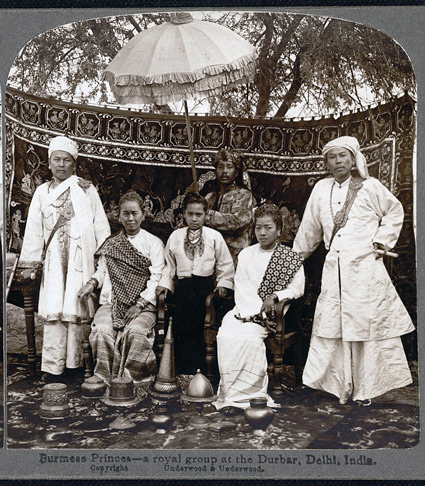
ไทใหญ่

| group = ไทใหญ่
| native_name = တႆး ไต๊
| flag = Flag of Shan State.svg
| flag_caption = ธงชาติของชาวไทใหญ่
| image = Shan saophas (sawbwas) at the Durbar, Delhi, India.jpg
| pop = ประมาณ 4–6 ล้านคน
| region1 = (ส่วนใหญ่อยู่ใน)
| pop1 = ประมาณ 5 ล้านคน
| languages = ภาษาไทใหญ่, ภาษาพม่า, ภาษาจีน, ภาษาอัสสัม, ภาษาไทยกลาง และภาษาไทยถิ่นเหนือ
| religions = ส่วนใหญ่นับถือพระพุทธศาสนานิกายกึงจอง ส่วนน้อยนับถือนิกายกึงโยน
ไทใหญ่ ชาน หรือ ฉาน (, "ไต๊"; , ; ) หรือ เงี้ยว (ซึ่งเป็นคำเรียกที่ไม่สุภาพ) คือกลุ่มชาติพันธุ์หนึ่งที่พูดภาษาตระกูลขร้า-ไท และเป็นกลุ่มชาติพันธุ์ขนาดใหญ่อันดับสองของประเทศพม่า ส่วนมากอาศัยในรัฐฉานและบางส่วนอาศัยอยู่บริเวณดอยไตแลง ชายแดนระหว่างประเทศไทยกับประเทศพม่า ชาวไทใหญ่มีประมาณ 4–6 ล้านคน โดยเดอะเวิลด์แฟกต์บุ๊กให้จำนวนประมาณการที่ 5 ล้านคนทั่วประเทศพม่า ซึ่งเท่ากับประมาณร้อยละ 10 ของประชากรพม่าทั้งหมด แต่มีไทใหญ่หลายแสนคนที่ได้อพยพเข้าสู่ประเทศไทย เพื่อหนีปัญหาทางการเมืองและการหางาน ตามภาษาของเขาเองจะเรียกตัวเอง "ไต"หรือ "ไท" มีหลายกลุ่ม เช่น ไทแหลง คำตี่|ไทคำตี่ ไทอาหม ไทพ่าเก และไทมาว แต่กลุ่มใหญ่ที่สุดคือ ไตโหลง "ไต" = ไท และ "โหลง" ("หลวง") = ใหญ่ หรือที่คนไทยเรียกว่า ไทใหญ่ จะเห็นได้ว่าภาษาไทและภาษาไทยคล้ายกันบ้างแต่ไม่เหมือนกัน ชาวไทใหญ่ถือวันที่ 7 กุมภาพันธ์ เป็นวันชาติ
== ประวัติ ==
ชาวไทใหญ่ หรือ ฉาน หรือ ฌาน เป็นกลุ่มคนกลุ่มหนึ่งที่อยู่ในเขตประเทศพม่า|พม่า ตอนใต้ของประเทศจีน|จีน และภาคเหนือ (ประเทศไทย)|ภาคเหนือของประเทศไทย ชาวไทใหญ่ที่อยู่ในเขตประเทศจีน เรียกตนเองว่าเป็นไทเหนือด้วยถือว่าอาศัย อยู่ทางเหนือของแม่น้ำคง (สาขาของแม่น้ำสาละวิน) และจะเรียกชาวไทใหญ่ในพม่า ว่าเป็นไทใต้ ในประเทศไทย มีชาวไทใหญ่อพยพเข้ามาอาศัยอยู่ในจังหวัดจังหวัดแม่ฮ่องสอน|แม่ฮ่องสอน จังหวัดเชียงราย|เชียงราย และจังหวัดเชียงใหม่|เชียงใหม่ จากตอนใต้ของประเทศจีนเมื่อประมาณศตวรรษที่ 17
== ที่มาของชื่อ ==
คำว่า “ ไทใหญ่ “ เป็นชื่อที่ชาวไทใหญ่คุ้นเคยมานาน ควบคู่กับคำที่ชาวไทใหญ่มักขนานนามตนเองว่า “ ไทใหญ่น้อย ” แต่นอกเหนือจากชาวไทใหญ่ในประเทศไทยแล้วไม่มีคน รู้จักคำว่า ไทใหญ่ ชาวไทใหญ่เรียกตนเองว่าไต ชาวพม่าเรียกชาวไทใหญ่ว่า “ ชาน ” หรือ “ ฉาน “ ซึ่งเป็นต้นเค้าให้ชาวตะวันตกเรียกชาวไทใหญ่ และยังเรียกไทยวน|ชาวไทยวน หรือชาวไทยภาคเหนือว่า “ชานสยาม” (Siamese Shan)อีกด้วย เพราะเนื่องจากชาวตะวันตกเห็นว่าคนสองกลุ่มนี้มีวัฒนธรรมที่ใกล้เคียงกัน
ในขณะที่ภาษาจิ่งเผาะ|ชาวกะชีนหรือจิ่งเผาะเรียกว่า “ อะซาม ” ชาวอาชาง ชาวปะหล่อง และชาวว้าเรียกว่า “ เซียม ” คำทั้งหมดนี้มาจากรากเหง้าของคำเดิมคือ “ สยาม ” สาม หรือ “ ซาม ” ทั้งสิ้น ส่วนชาวจีนฮั่นมีวิธีเรียกชาวไทใหญ่ที่แตกต่างออกไป คือ ใช้คำที่แสดงลักษณะของชนชาติ มาขนานนาม เช่น เรียกว่า พวกเสื้อขาว (ป๋ายยี) พวกฟันทอง (จินฉื่อ) พวกฟันเงิน (หยินฉื่อ ) พวกฟันดำ (เฮยฉื่อ) และยังมี ชื่ออื่นๆ เช่น เหลียว หลาว หมางหมาน พวกเยว่ร้อยเผ่า และหยี เป็นต้น จีนจะมีการเรียกชื่อชาวไทใหญ่เปลี่ยน แปลงไปตามระยะเวลาทางประวัติศาสตร์
=== ชื่อที่ชาวพม่าใช้เรียก ===
“ชาน” คือชื่อที่ชาวพม่าใช้เรียกชาวไทใหญ่
=== ชื่อที่ชาวไทยใช้เรียก ===
“เงี้ยว” เป็นคำที่ชาวล้านนาในแถบจังหวัดเชียงใหม่|เชียงใหม่ใช้เรียกชาวไทใหญ่ ส่วนชาวจังหวัดเชียงราย|เชียงรายเรียกชาวไทใหญ่ว่า “ไตใหญ่” ส่วนชาวไทย|ชาวไทยภาคกลางเรียกชาวไทใหญ่ว่า “ไทใหญ่” โดยการเรียกชื่อนี้มีมาแต่สมัยอยุธยาแล้ว โดย ซีมง เดอ ลา ลูแบร์ ราชทูตของพระเจ้าหลุยส์ที่ 14 แห่งฝรั่งเศส ถามคนอยุธยาว่า “คนไทยมีที่ไหนบ้าง” โดยเธอบอกว่า “คนไทยมีทั้ง ไทใหญ่และไทน้อย” และเธอยังบอกว่าตนเป็นไทน้อย แสดงให้เห็นว่าคนอยุธยาคือชาวไทน้อยและมองคนไทใหญ่ว่าไม่ต่างจากตนถือว่าเป็นคนไทยเหมือนกัน
"“อนึ่ง ชาวสยามที่ข้าพเจ้ากล่าวถึงนี้ เรียกตัวเองว่าไทน้อย (Tai Noe) คือสยามน้อย (Little Siam) ตามที่ข้าพเจ้าได้รับคำบอกเล่า ยังมีคนอีกจำพวกหนึ่งซึ่งป่าเถื่อนที่สุดเรียกกันว่าไทใหญ่ (Tai Yai) คือสยามใหญ่ (Great Siam) อันเป็นพวกที่อยู่ทางเขตเขาภาคเหนือ”" อ้างใน
=== ชื่อที่ชาวต่างชาติใช้เรียก ===
==== ชาวอังกฤษ ====
“ชาน” คือชื่อที่ชาวอังกฤษใช้เรียกชาวไทใหญ่ โดยเรียกตามชาวพม่า
==== ชาวจีน ====
“ต้าป๋ายยี” “ป๋ายยี” “จินฉื่อ” “เฮยฉื่อ” คือคำที่ชาวจีนฮั่นใช้เรียกชาวไทใหญ่
== อิทธิพลของพม่า ==
ประวัติศาสตร์ไทใหญ่เต็มไปด้วยเรื่องราวของสงคราม จนการเรียนประวัติศาสตร์ของชาวไทใหญ่กลายเป็นวิชาต้องห้ามมาตั้งแต่สมัยอังกฤษปกครอง อิทธิพลทางวัฒนธรรมของพม่าในไทใหญ่จึงมีมาก ซึ่งเกี่ยวพันกับประวัติศาสตร์และการเมือง กล่าวคือเมื่อพม่ามีอิทธิพลทางการปกครองก็จะเกณฑ์ให้เจ้าฟ้าไทใหญ่ส่งลูกชายและลูกสาวไปเมืองหลวงพม่า เจ้าหญิงเจ้าชายเหล่านี้จึงได้รับวัฒนธรรมพม่ามา และนำกลับมาเผยแพร่แก่ประชาชนไทใหญ่ในรูปแบบของภาษา ดนตรี นาฏศิลป์ และขนบธรรมเนียมประเพณีต่าง ๆ Cite book | title=History of Burma | author=Arthur P. Phayre, Sir | year=1967 | pages=108109 | edition=2 | publisher=Susil Gupta | location=London |isbn=0-678-07264-7 เช่น เกิดความนิยมว่า วรรณคดีที่ไพเราะซาบซึ้งควรมีคำพม่าผูกผสมผสานกับคำไท‘Mae Sai Evacuated as Shells Hit Town’. "Bangkok Post". 12 พฤษภาคม 2002.‘Mortar Rounds Hit Thai Outpost, 2 Injured’. "Bangkok Post". 20 มิถุนายน 2002. p.1.
== ถิ่นที่อยู่ปัจจุบัน ==
ชาวไทใหญ่มีถิ่นกำเนิดอยู่ที่รัฐฉาน ประเทศพม่า เรียกตัวเองว่า "คนไต" ส่วนชาวล้านนามักเรียกว่า "เงี้ยว" มีเมืองหลวงที่ถือกำเนิดคือ ตองจี มีเมืองต่าง ๆ ที่เป็นเมืองของชาวไทใหญ่มาแต่โบราณ ได้แก่ เมืองแสนหวี สี่ป้อ น้ำคำ หมู่เจ เมืองนาย เมืองปั่น เมืองยองห้วย เมืองกาเล เมืองยาง เมืองมีด เป็นต้น
นอกจากนั้นยังมีชาวไทใหญ่อพยพมาอยู่ในประเทศไทย เช่น จังหวัดแม่ฮ่องสอน จังหวัดเชียงราย และอำเภอเชียงดาว อำเภอเวียงแหง ทางตอนเหนือของจังหวัดเชียงใหม่ และยังมีที่อยู่อาศัย ทางตะวันตกเฉียงใต้ของมณฑลยูนาน ประเทศจีน เช่น เมืองมาว เมืองวัน เมืองหล้า เมืองขอน เป็นต้น และบางส่วนของรัฐอัสสัม ประเทศอินเดีย โดยเฉพาะที่ตำบลซ้างปานี แขวงเมืองสิพพสาครและอรุณาจัลประเทศ
== วัฒนธรรม ==
=== สังคมและประเพณี ===
ไฟล์:Shan peacock dance.jpg|thumb|ฟ้อนนกกิงกะหร่า เป็นการรำที่เลียนแบบอากัปกิริยาของนกเช่น ขยับปีก ขยับหาง บิน กระโดดโลดเต้นไปมาตามจังหวะของกลอง
ชาวไทใหญ่มักประกอบอาชีพเกษตรกรรมและการค้าขาย นับถือศาสนาพุทธควบคู่กับภูตผีและสิ่งศักดิ์สิทธิ์ ที่มีวิธีการปฏิบัติอย่างเคร่งครัด ส่วนใหญ่อยู่ในรูปของเทวดาและผีเสื้อบ้านเสื้อเมือง และยึดถือในการทำบุญแต่ละประเพณีเป็นอย่างมาก ดังประโยคที่กล่าวไว้ว่า "กินอย่างม่าน ตานอย่างไต" ซึ่งหมายถึงว่า ชาวไทใหญ่นิยมการทำบุญทำทานมาก
เทศกาลของไทใหญ่ตามปฏิทินจันทรคติ ประกอบด้วยวันเหลินสาม (Wan Lern Saam) ในเดือนกุมภาพันธ์ เชื่อกันว่าเป็นการเริ่มต้นฤดูร้อน, ปอยซอนน้ำ (Poy son Nam) หรือ สงกรานต์ และปอยโบกไพ (Poy Moak Fai) หรือบุญบั้งไฟ ในเดือนเมษายน, เข้าหว่า (Kao Waa) หรือเข้าพรรรษา, ออกหว่า (Oak Waa) หรือออกพรรษา และยี่เป็งหรือลอยกระทง
=== ภาษา ===
ภาษาไทใหญ่เป็นวิชาเลือกหนึ่งภายในรัฐ เจ้าขุนสามซึ่งเป็นเจ้าหน้าที่ฝ่ายวัฒนธรรมรัฐฉานในอดีต เคยออกสำรวจคนไทใหญ่ในพม่า พบว่ามีคนไทใหญ่พูดภาษาไทใหญ่มากมายหลายแห่ง แต่ไม่มีจำนวนที่แน่นอน เพราะคนไทใหญ่เหล่านั้นจะเรียกตนเองว่าเป็นพม่า พูดภาษาพม่า แต่งกายเป็นพม่า
=== อักษร ===
อักษรไทใหญ่ พัฒนามาจากอักษรไทใต้คงเก่า ซึ่งเป็นอักษรที่ใช่ในหมู่ชาวไทใหญ่ทั้งหมด โดยยังคงมีลักษณะกลม เนื่องจากไม่ได้เปลี่ยนไปเขียนด้วยพู่กันเหมือนอักษรไทใต้คง (อักษรถั่วงอก) เมื่อรัฐฉานตกเป็นเมืองขึ้นของอังกฤษเมื่อ พ.ศ. 2428 ทางอังกฤษได้ส่งเสริมให้ชาวไทใหญ่พัฒนาอักษรของตนขึ้นใหม่ และจัดให้มีการพิมพ์ ทำให้รูปอักษรที่เกิดจากการหล่อตัวพิมพ์มีลักษณะป้อม กลมคล้ายอักษรพม่ามากขึ้น
=== ศาสนา ===
ชาวไทใหญ่ส่วนใหญ่นับถือศาสนาพุทธ ศาสนาพุทธเริ่มเข้ามามีบทบาทในกลุ่มชาวไทใหญ่ที่อาศัยอยู่ในรัฐฉานตั้งแต่ พ.ศ. 2015 ในช่วงที่พระญาณคัมภีร์เดินทางมาจากเชียงใหม่ไปเผยแพร่ศาสนาพุทธนิกายโยน ชาวไทใหญ่ยังนับถือเทพและผีเจ้าเมืองด้วย เป็นความเชื่อดั่งเดิมที่เชื่อว่าเจ้าเมืองที่เสียชีวิตไปแล้วจะยังคงปกปักรักษาชาวบ้านในชุมชน ชาวไทใหญ่ยังมีความเชื่อในเรื่องของโลกหน้าอีกด้วย
=== สถาปัตยกรรมและพุทธศิลป์ ===
ไฟล์:Chong Klang and Chong Kham Temple.jpg|thumb|วัดจองคำ (จังหวัดแม่ฮ่องสอน)|วัดจองคำ อำเภอเมืองแม่ฮ่องสอน|อำเภอเมือง จังหวัดแม่ฮ่องสอน สร้างขึ้นเมื่อปี พ.ศ. 2370 โดย พระยาสิหนาทราชา เจ้าเมืองคนแรกของ แม่ฮ่องสอน
เรือนชาวไทใหญ่นิยมสร้างเรือนใต้ถุนเตี้ย หลังคาจั่วเดียว หากเป็นครัวครอบใหญ่นิยมสร้างเป็นหลังคาสองจั่ว
งานพุทธศิลป์ของชาวไทใหญ่มีวิวัฒนาการคล้ายกับชาวสยาม ต่างก็รับเอาพระพุทธศาสนาเถรวาทแบบลังกาวงศ์มา ได้รับอิทธิพลมาจากศิลปะมอญพม่า แต่มีเอกลักษณ์เป็นของตนเองภายใต้กรอบของศิลปะแบบมอญพม่า
วัด หรือ "จอง" ในภาษาไทใหญ่ นิยมสร้างอุโบสถ วิหาร หอฉัน กุฎิสงฆ์ อยู่ติดกันในลักษณะเรือนหมู่แบบคนไทย แต่สร้างหลังคาของอาคารต่าง ๆ ทรงยอดปราสาทแบบพม่ามอญ เรียกว่า "ทรงพญาธาตุ" แต่ลดจำนวนชั้นและความซับซ้อนของโครงสร้างลงไป ส่วนเจดีย์มีลักษณะคล้ายกับสถูปเจดีย์แบบมอญพม่า แต่มีการประยุกต์โดยขยายส่วนสูงเพิ่มขึ้น ทำให้เจดีย์ไทใหญ่มีรูปทรงสูงชลูดมากกว่าเจดีย์พม่า
ไฟล์:Chiang Rai - Wat San Pa Ko - 0003.jpg|thumb|วัดสันป่ากอ|วัดสันป่าก่อ อำเภอเมืองเชียงราย|อำเภอเมือง จังหวัดเชียงราย สร้างขึ้นเมื่อปี พ.ศ. 2459 โดยพระก่า คำเฮือง จองติ้ จองสร้อย และปู่หลอย
การสร้างพระพุทธรูปปางต่าง ๆ นิยมแกะสลักจากหินหยก หรือเป็นพระพุทธไม้แกะสลักปิดทองแล้วประดับด้วยกระจก สร้างเป็นพระพุทธรูปปางต่าง ๆ ครบทั้ง 4 อิริยาบถ ได้แก่ นั่ง ยืน นอน เดิน มีรูปพระพักตร์แบบพม่า และยังนิยมสร้างรูปพระอรหันต์อุปคุต รวมถึงรูปประติมากรรมต่าง ๆ ที่สร้างถวายเป็นพุทธบูชา เช่น รูปสิงห์ รูปหงส์ รูปคนฟ้อนรำ เป็นต้น ส่วนงานจิตรกรรมมีลักษณะผสมผสานระหว่างศิลปะไทยและพม่า กล่าวคือ นิยมเขียนภาพจากพุทธประวัติ ภาพชาดก มีทั้งตัวละครที่แต่งกายแบบพม่า เขียนตัวละครที่แต่งกายทรงมงกุฎยอดแหลม มีเครื่องแต่งกายเหมือนจิตรกรรมไทย ด้านงานประณีตศิลป์ ได้แก่ เครื่องเขิน เป็นเครื่องใช้สำหรับพระสงฆ์ บาตรพระ พานสำหรับใส่เครื่องบูชา ทำจากไม้ตกแต่งด้วยการลงเขิน หรือลงรักปิดทองและประดับด้วยกระจก งานประณีตศิลป์ที่ถือเป็นเอกลักษณ์ของชาวไทใหญ่คือ ลายฉลุ เป็นการฉลุลายแบบที่ภาษาภาคกลางเรียกว่า งานทองแผ่ลวด แต่ชาวไทใหญ่เรียกว่า ลายไตร นำไปใช้ตกแต่งอาคารในวัดวาอาราม ศาลา หรือสิ่งก่อสร้างต่าง ๆ
=== ชุดแต่งกาย ===
ไฟล์:Hso Khan Pha.jpg|left|thumb|200x200px|การแต่งกายบุรุษชาวไทใหญ่
==== การแต่งกายในอดีต ====
* ผู้หญิง
สตรีชาวไทใหญ่ในอดีตนิยมสวมเสื้อแซค เป็นเสื้อเนื้อบางแขนยาวหรือสามส่วน ป้ายสาบเสื้อทับไปทางขวาโดยใช้กระดุมผ้าหรือกระดุมโลหะสอดยึดห่วง ซึ่งเสื้อป้ายนี้ได้อิทธิพลการแต่งกายมาจากชาวจีนแบบราชวงศ์ชิง นุ่งซิ่นเนื้อบาง เช่น ซิ่นก้อง ซิ่นส่วยต้อง ซิ่นปะล่อง ซิ้นหล้าย ซิ่นฮายย่า ซิ่นถุงจ้าบ ซิ่นแพรปังลิ้น และซิ่นบาติก|ปาเต๊ะ ทรงผมเกล้ามวยตามอายุ
* ผู้ชาย
บุรุษชาวไทใหญ่ในอดีตนิยมสวมเสื้อแซคหรือเสื้อแต้กปุ่ง เป็นเสื้อแขนยาว คอกลม กระดุมผ่าหน้า มีกระเป๋าเสื้อ นุ่งกางเกงสะดอเรียกว่า เรียกว่า "ก๋นไต" หรือ "โก๋นโห่งโย่ง" มัดเอวและเคียนหัวด้วยผ้าสีอ่อน เช่น สีขาว ชมพู หรือเหลือง
ส่วนการแต่งกายในราชสำนักไทใหญ่มักจะได้รับอิทธิพลมาจากราชสำนักมัณฑะเลย์
=== อาหาร ===
ไฟล์:2013 Khao kan chin.jpg|thumb|180x180px|ข้าวกั๊นจิ๊น เป็นข้าวสวยคลุกเลือดหมูสดห่อในใบตองแล้วนำไปนึ่งจนสุก
ชาวไทใหญ่นิยมกินข้าวเจ้าเป็นอาหารหลัก อาหารที่รับประทานส่วนใหญ่ประกอบด้วยผัก ใช้น้ำมันงาในการปรุงอาหาร อาหารนิยมปรุงจากถั่วเน่า อาหารของชาวไทใหญ่ส่วนใหญ่มักจะปรุงจากพืชผักหรือยอดไม้เป็นส่วนใหญ่ เรียกได้ว่าเมื่อได้รับประทานอาหารไทใหญ่แล้ว ไม่แตกต่างจากการรับประทานยาสมุนไพร  อาหารขึ้นชื่อของชาวไทใหญ่ที่มีมาอย่างยาวนานคือ ถั่วเน่า ทำจากถั่วเหลืองหมักเหมือน ถั่วเน่าแข๊บ ของทางภาคเหนือของไทย แต่ถั่วเน่าของไทใหญ่นั้นมีหลากหลายรสมากกว่า เช่น รสเผ็ด ซึ่งใส่พริกป่น ขิง เข้าไปด้วย บางสูตรก็ใส่มะแข่น|มะแขว่น และยังมีอารหารต่างๆอีกมากมาย เช่น ถั่วพูอุ่น ข้าวแรมฟืน|ข้าวแรมฟืน ข่างปองมะละกอ เมี่ยงเต้าเจี้ยว ไก่อุ๊บข้าวเหลือง ผักกาดจอเจม(ผักกาดจอหวาน) เน้อลุง(จิ๊นลุง) ข้าวกั๊นจิ๊น|ข้าวกั๊นจิ้น เป็นต้น
นอกจากอาหารคาวแล้ว ก็ยังมีขนมหวานอีก เช่น อาละหว่า ข้าวหย่ากู๊ ส่วยทะมิน เปงม้ง แอบน้ำอ้อย ข้าวมูลห่อ เป็นต้น ซึ่งขนมของชาวไทใหญ่มักจะทำขึ้นในช่วงเทศกาลต่างๆ
=== นาฏศิลป์ ===
ศิลปะการแสดงที่โดดเด่นของชาวไทใหญ่ คือ การฟ้อนนกกิงกะหล่าหรือนกกิงกะหร่า เป็นการแสดงประกอบการเฉลิมฉลองประเพณีออกหว่า หรือ งานออกพรรษา ซึ่งตรงกับประเพณีเดือน 11 โดยมีความเชื่อมโยงกับตำนานความเชื่อทางพุทธศาสนา เมื่อครั้งพระพุทธเจ้าได้เสด็จไปโปรดพระมารดาและเทวดายังชั้นสวรรค์ดาวดึงส์ และเมื่อเสด็จนิวัติยังโลกมนุษย์ ซึ่งตรงกับวันออกพรรษาหรือวันเทโวโรหณะCite journal |title=กระบวนการสร้างสรรค์รูปแบบการฟ้อนนกกิงกะหล่า |author1=ศรินประภา ภัทรจินดา |author2=ชนัย วรรณะลี |author3=อัควิทย์ เรืองรอง |journal=วารสารศิลปศาสตร์ มหาวิทยาลัยอุบลราชธานี |volume=15 |issue=1 |date=มกราคม–มิถุนายน 2019 |pages=201223 |eissn=2697-6358
===== รำ =====
ฟ้อนไตหรือรำไต เป็นการรำที่มีมาตั้งแต่การก่อตั้งเมืองจังหวัดแม่ฮ่องสอน|แม่ฮ่องสอน แต่ได้มีการว่างเว้นไปในช่วงสงครามโลกครั้งที่ 2 และได้มีการรื้อฟื้นขึ้นมาใหม่ โดย พ่อครูแก้ว และแม่ครูละหยิ่น ทองเขียว ซึ่งในการรำไตใช้เพลงอยู่ 3 เพลง มาบรรเลงต่อเนื่องกัน คือ
1.มวยโล่วโล่ว
2.จู่จู่มวย
3.ขะย่านตานโจ่ง
==== เครื่องดนตรี ====
เครื่องดนตรีประเภทเครื่องตีของชาวไทใหญ่ เช่น
1.มองแว๊ง(ฆ้องวง)
2.ปาตยา(ระนาดเล็ก)
3.เช่าลงปั๊ด
4.มองถ่าง(ฆ้องราง)
5.จะควิ่น
6.ตอยลง
7.จี(เครื่องเคาะจังหวะ)
เครื่องดนตรีประเภทเครื่องสีของชาวไทใหญ่ เช่น
1.ตอยอฮอร์น(คล้ายไวโอลิน)
และยังมีการใช้ ป่ากย่าหรือแอคคอร์เดียน อีกด้วย
จ๊าดไต
การแสดงลิเกไทใหญ่ หรือจ๊าดไต มีลักษณะคล้ายกับการแสดงลิเกของภาคกลางของประเทศไทยเรา  ซึ่งผู้เขียนได้มีโอกาสไปเที่ยงงานวัด และได้ชมลิเกไทใหญ่ ที่วัดพระธาตุดอยกองมู อ.เมือง จ.แม่ฮ่องสอน เมื่องานวันลอยกระทงที่ผ่านมา และได้สอบถามผู้ใหญ่ที่ชอบดูจ๊าดไต ได้ความว่า
ต้นกำเนิดจ๊าดไต อยู่ที่รัฐฉานของพม่า มีการพัฒนามาจากการแสดงข้างถนนจนเป็นมรสพที่ยิ่งใหญ่และนิยมเล่นกันโดยทั่วไป  เมื่ออังกฤษมีอำนาจเข้ามาปกครองรัฐฉานของพม่า จนเกิดสงครามขึ้น  ชาวไทใหญ่บางส่วนได้อพยพมาเข้ามาตั้งถิ่นฐานที่จังหวัดแม่ฮ่องสอน บริเวณชายแดนที่ติดต่อกับบ้านห้วยผึ้ง และได้เข้าตั้งครัวเรือนที่บ้านคาหาน อ.เมือง จ.แม่ฮ่องสอน ซึ่งได้นำการแสดงจ๊าดไตมาด้วย และได้คิดรูปแบบการแสดง โดยใช้เครื่องดนตรีแบบง่ายที่หาได้ในตอนนั้น  เป็นการดีด สี ตี เป่า ตามลักษณะวิถีชีวิตในขณะนั้น ส่วนการแสดงจ๊าดไตในจังหวัดแม่ฮ่องสอนนั้นจะเป็นการผสมกันระหว่างไทใหญ่กับพม่า ทั้ง ท่าทาง การร่ายรำ แนวเพลง รวมถึงเครื่องดนตรีที่ใช้ ยกเว้นเพลงที่ร้องที่ยังคงเอกลักษณ์ของไทใหญ่อยู่
== หมายเหตุ ==
== อ้างอิง ==
== แหล่งข้อมูลอื่น ==
=== หนังสือและบทความ ===
* วินัย พงศ์ศรีเพียร. 2557. เอเชียตะวันออกเฉียงใต้ตอนบนในปริทรรศน์ประวัติศาสตร์. ใน วินัย พงศ์ศรีเพียร (บก.), "ปริทรรศน์ประวัติศาสตร์และวัฒนธรรมเอเชียตะวันออกเฉียงใต้", เล่ม 7 (น. 111-144). งานวิจัยในความสนับสนุนของสำนักงานกองทุนสนับสนุนการวิจัย (สกว.).
* อภิสิทธิ์ ประวัติเมือง. “เจ้าฟ้าฉานกับความทรงจำร่วมของชาวไทใหญ่ในรัฐฉาน ต้นศตวรรษที่ 21.” วิทยานิพนธ์ปรัชญาดุษฎีบัณฑิต สาขาวิชาเอเชียตะวันออกเฉียงใต้ศึกษา บัณฑิตวิทยาลัย มหาวิทยาลัยนเรศวร, 2563.
=== เว็บไซต์ ===
* Shan State Government Office
* Shan People
*
*
* Shan Human Rights Foundation
*
* Shan language page จาก "Ethnologue"
* Photos of Shan State Army-South (SSA-S) military outposts along the border of Thailand, Chiang Rai province
*
*
*
*
หมวดหมู่:ไทใหญ่|
หมวดหมู่:ชาวไท
หมวดหมู่:กลุ่มชาติพันธุ์ในประเทศพม่า
หมวดหมู่:กลุ่มชาติพันธุ์ในประเทศไทย
หมวดหมู่:กลุ่มชาติพันธุ์ตระกูลภาษาขร้า-ไท